History of the New York Rangers

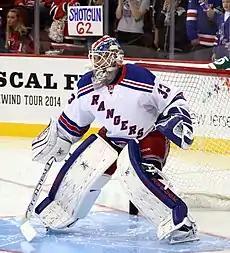
Cam Talbot with the Rangers during the 2014–15 NHL season. The Rangers signed Talbot to a contract extension during that season.

On October 6, 2014, defenseman Ryan McDonagh was named the Rangers' 27th captain in team history, with Derek Stepan, Dan Girardi, Marc Staal and Martin St. Louis serving as alternates. In the 2014–15 season, the Rangers won the Presidents' Trophy for the third time in franchise history and their seventh division title by finishing with the best record in the NHL at 53–22–7. The 53 wins and 113 points both set franchise records. The division title was the Rangers' first in the Metropolitan Division, which was created during the NHL's realignment in the 2013 off-season. The team won 28 road games in the regular season, breaking the franchise record set the previous season. Over the course of the season, the Rangers agreed to terms on a contract extension with goaltender Cam Talbot, Marc Staal and Mats Zuccarello. In the playoffs, the Rangers dispatched the Pittsburgh Penguins in five games in the first round. The Rangers then came back from a 3–1 series deficit to win their second-round series against the Capitals in seven games, becoming the first team in NHL history to battle back from a 3–1 deficit in back-to-back seasons and sending the Rangers to the Eastern Conference final for the third time in four years. However, after winning the first game against the Tampa Bay Lightning, the Rangers lost Game 2 by four goals. The two teams split the first four games of the series, but the Rangers lost Game 5 2–0 at home, which gave the Lightning an opportunity to clinch the conference finals in Tampa Bay. However, this did not happen in Game 6, as Derick Brassard scored a hat-trick and assisted on two other goals in an emphatic 7–3 Rangers victory to force a Game 7 in New York. There, the Lightning shutout the Rangers 2–0, ending the Rangers' season and marking the first occasion the Rangers had ever lost a Game 7 at home in franchise history and the first time they lost an elimination game at home since they lost to Buffalo in 2007.